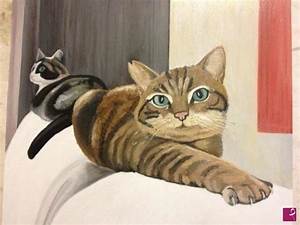
Label: gatto